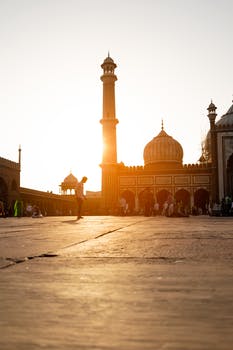
Label: No Watermark